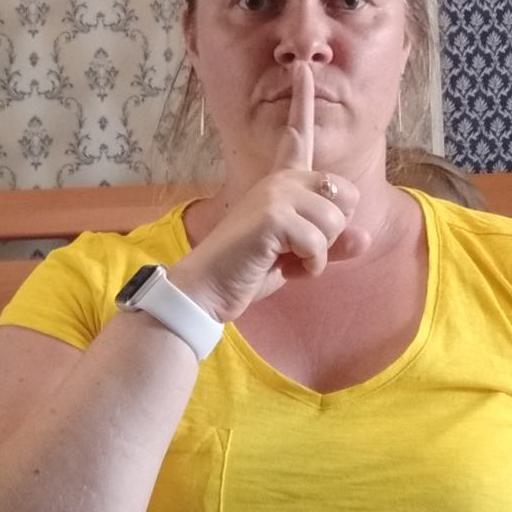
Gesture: mute